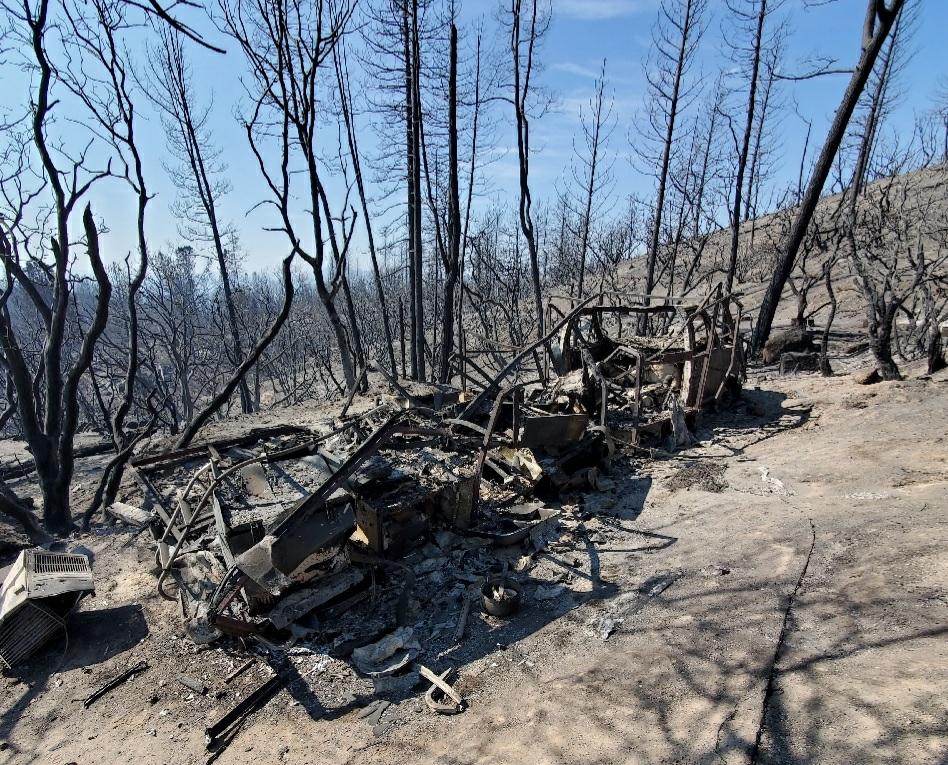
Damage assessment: destroyed